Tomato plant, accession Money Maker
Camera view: horizontal (90 deg, fisheye); turntable rotation: 120 degrees
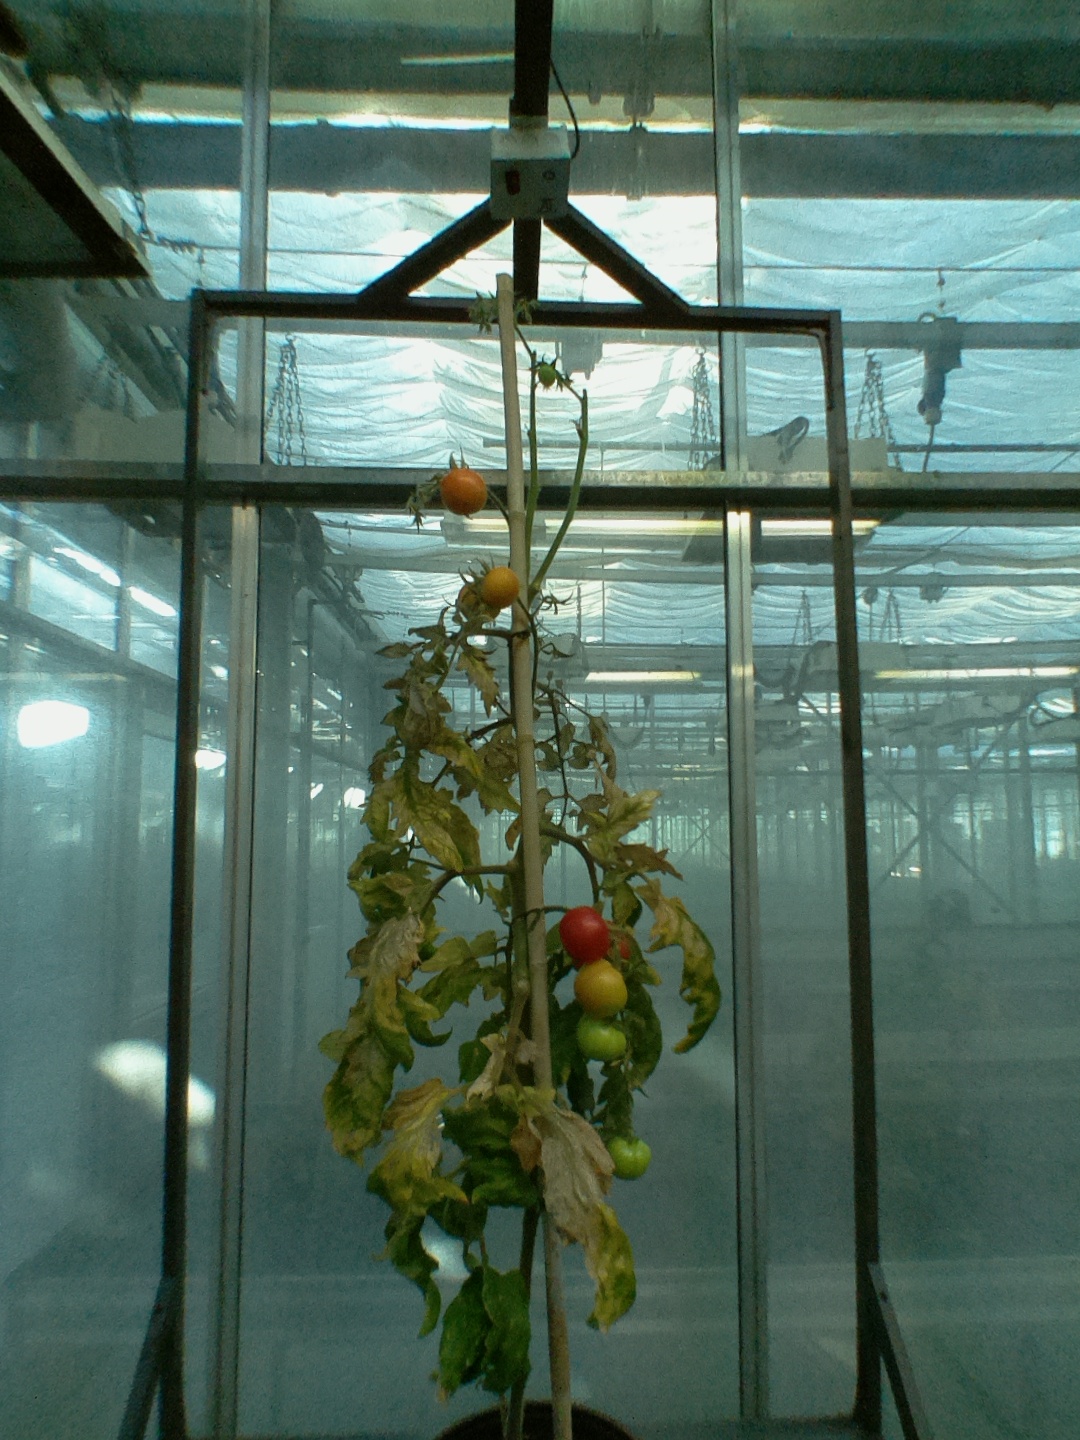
BBCH growth stage 84: 40%-50% of fruits show typical fully ripe color